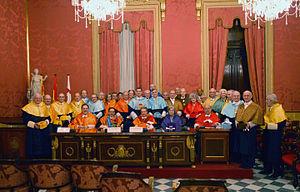
José Daniel Barquero Cabrero est un entrepreneur et professeur d'université espagnol.